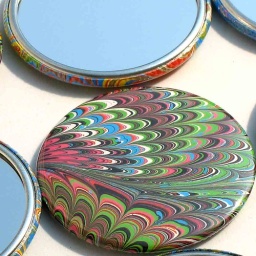
original art by me and pressed into a glass mirror by kittycrossbones.